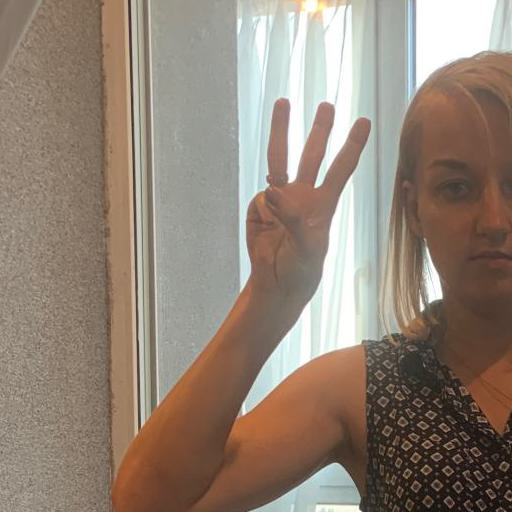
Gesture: three